List of Saskatchewan municipal roads (700–799)

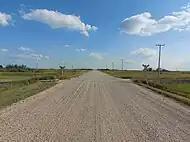
CN level crossing at Highway 702 at Browning

Highway 702 runs from Highway 39 / Highway 606 near Midale to Range Road 2054 near Browning. Highway 702 passes near Blewett, Bryant, Cullen, Minard, Luxton, and Lampman. Highway 702 also connects with Highways 47, 361, and 605. It is about long.